Travis Buck

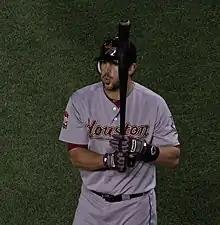
Buck with the Houston Astros in 2012

Travis George Buck (born November 18, 1983) is an American baseball coach former professional outfielder, who is currently an assistant coach for Loyola Marymount. He played in Major League Baseball (MLB) for the Oakland Athletics, Cleveland Indians and Houston Astros.